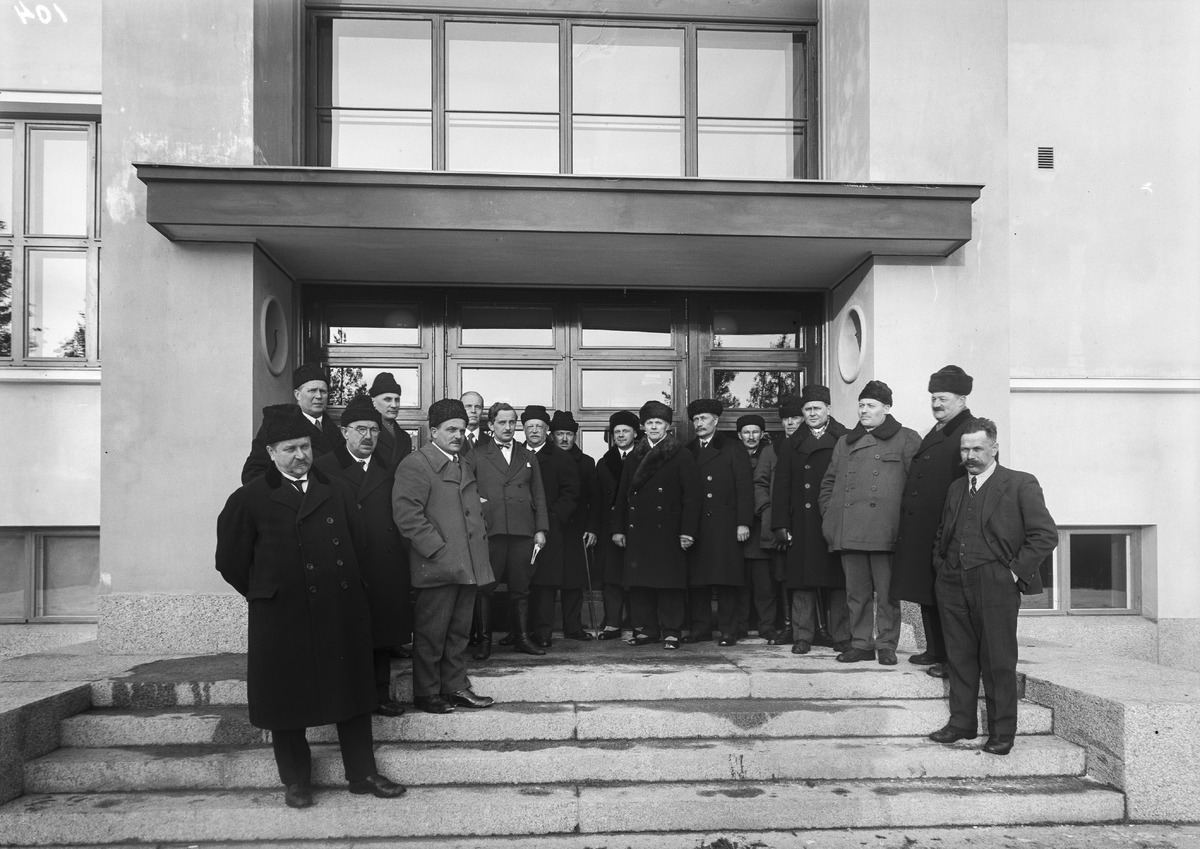
Päivärinteen parantolan rakentamiseen osallistuneita
Participants of the construction of Päivärinne sanitarium
sisällön kuvaus: Päivärinteen parantolan rakentamiseen osallistuneita parantolan pääsisäänkäynnin portailla 5.3.1932. Rakennuksen suunnitellut professori Jussi Paatela ryhmän keskellä karvalakissa ja takissa, jossa turkiskaulus. Parantola toimi Oulun seudun keuhkotautiparantolana. content description: Participants of the construction of Päivärinne sanitarium on the steps of the sanitarium's main entrance on March 5, 1932. Architect of the building, professor Jussi Paatela standing in the middle of group with a fur cap and jacket with a fur collar. The sanitarium functioned as a sanitarium for tuberculosis in the Oulu region.
Vuosi: 1932
Paikka: Suomi, Oulu, Suomi, Pohjois-Pohjanmaa, Oulu
Aiheet: Paatela, Jussi; Päivärinteen parantola; ryhmäkuva; arkkitehdit; parantolat; sanitarium; architect